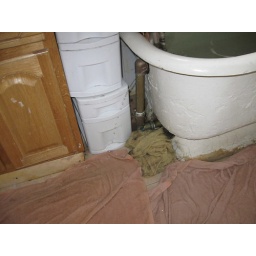
a pipe burst under our bathroom, causing the tub and the sink to fill from the drain.